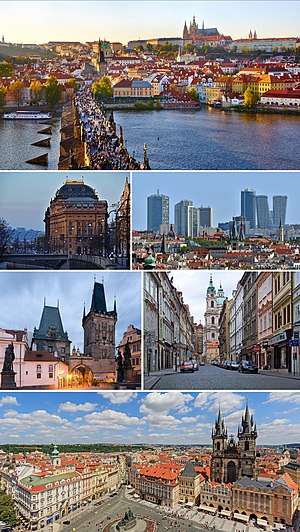
Prag
"""Praha"" omdirigeres hertil. For andre betydninger af Praha, se Praha.